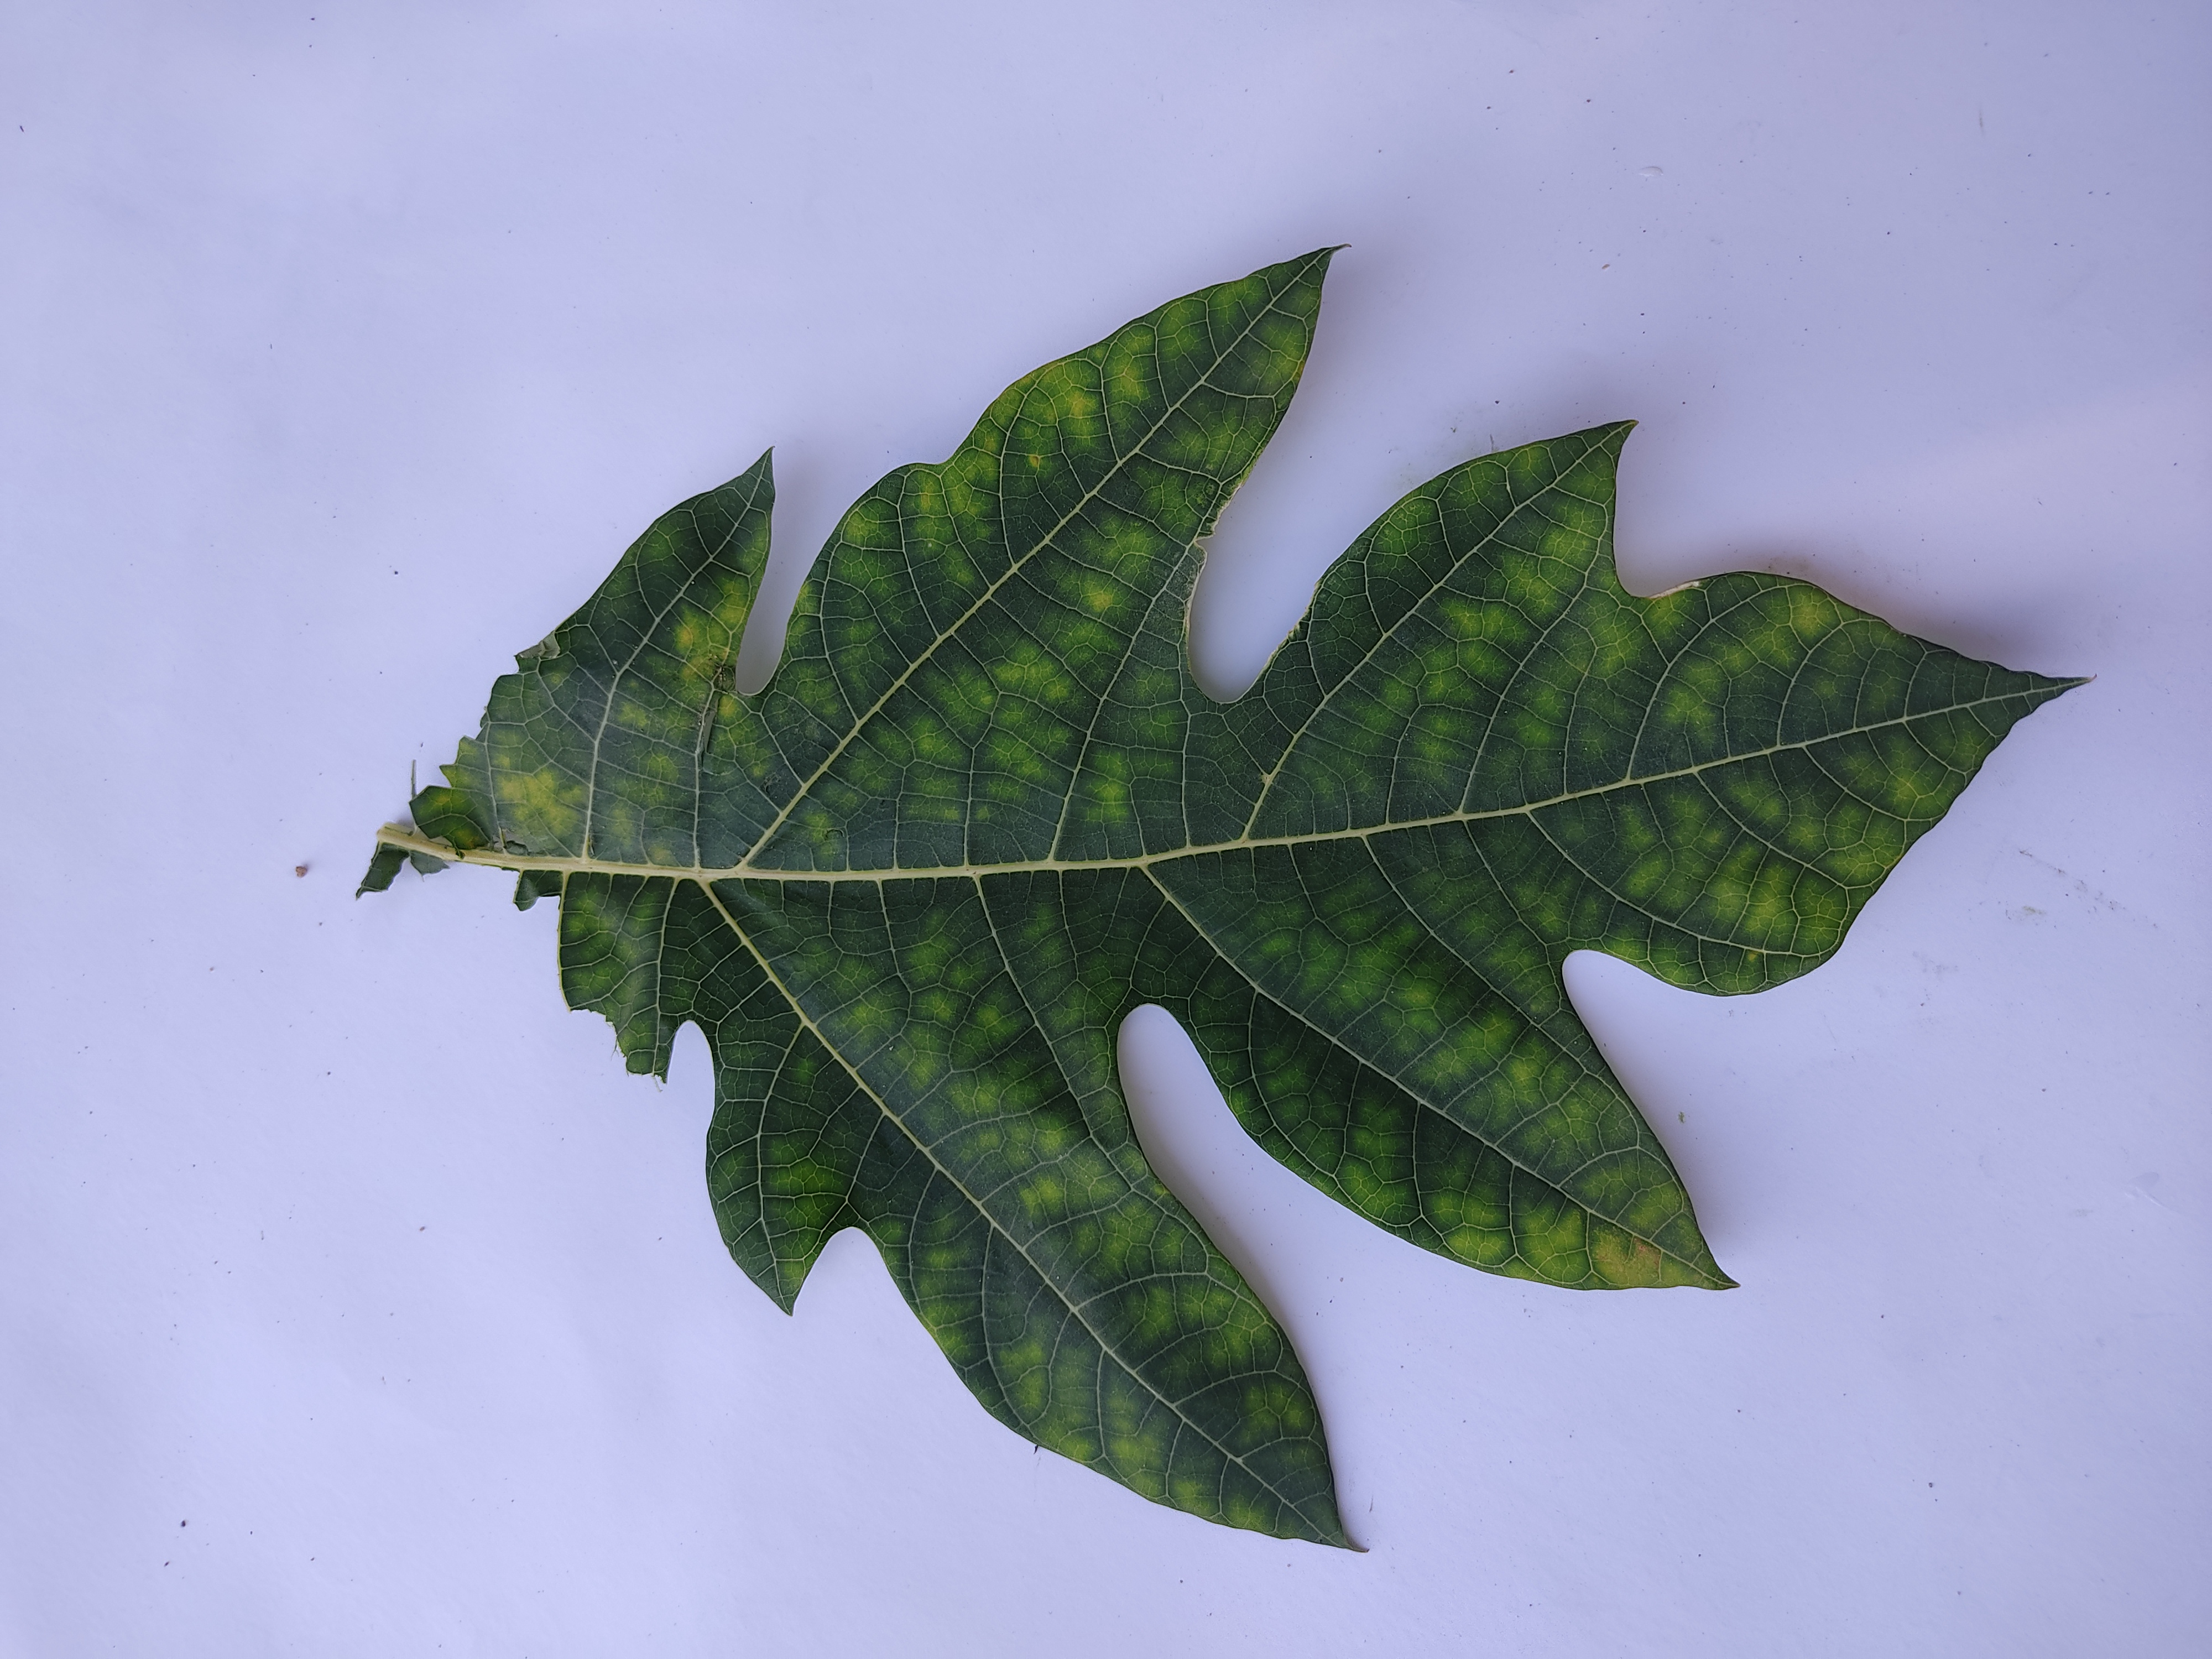
Label: Ring Spot